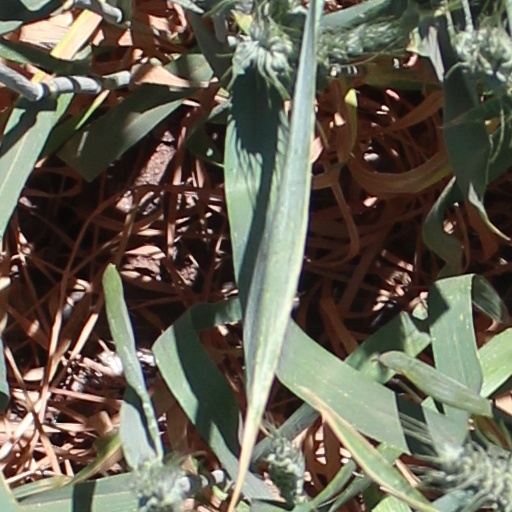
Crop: wheat